Clemenceau, Saskatchewan

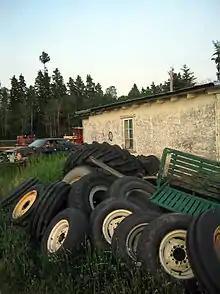
Farmyard near Clemenceau

Clemenceau is a hamlet in the Canadian province of Saskatchewan named after Georges Clemenceau, the French physician, journalist and statesman.